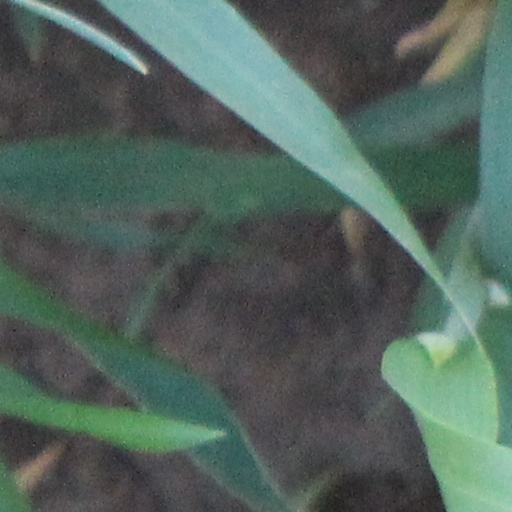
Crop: wheat